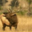
Label: deer